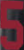
Number: 5